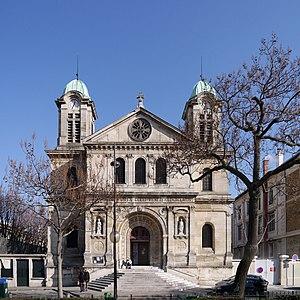
Église Saint-Jacques-Saint-Christophe de la Villette, Paris. Vue depuis le square de la place de Bitche.